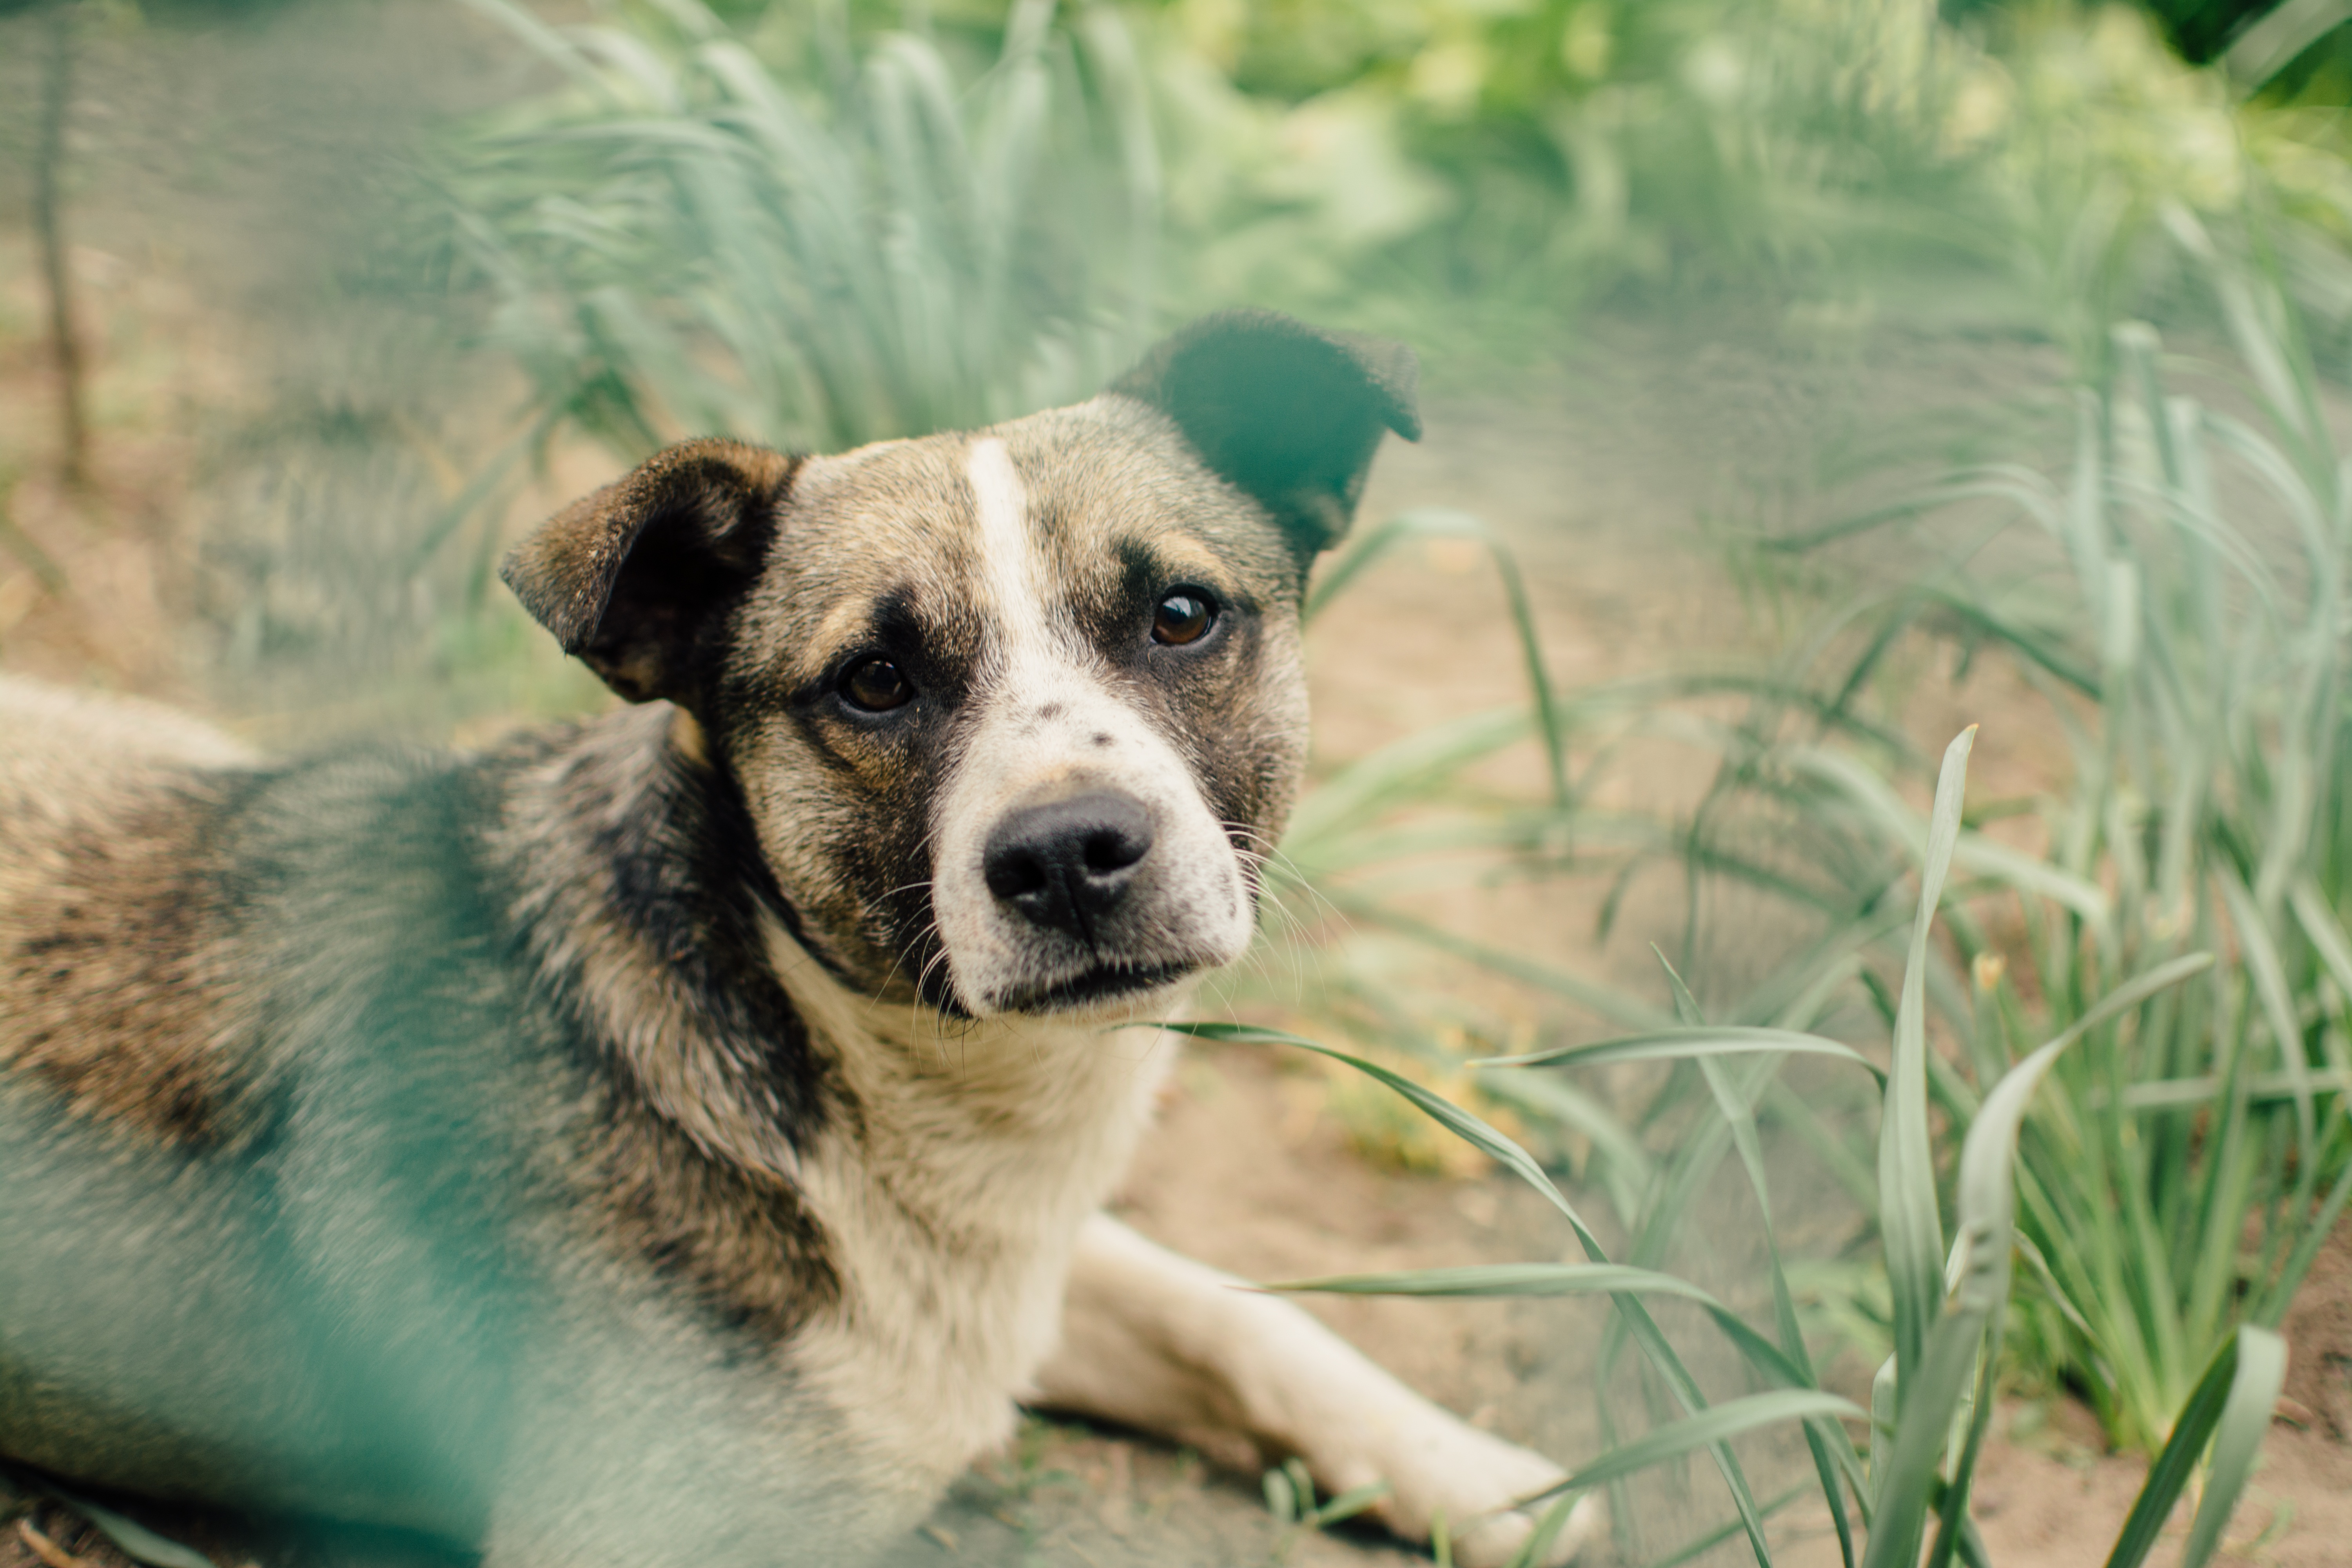
nature, grass, puppy, dog, animal, pet, mammal, vertebrate, dog breed, street dog, dog like mammal, dog breed group, dog crossbreeds